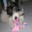
Label: dog